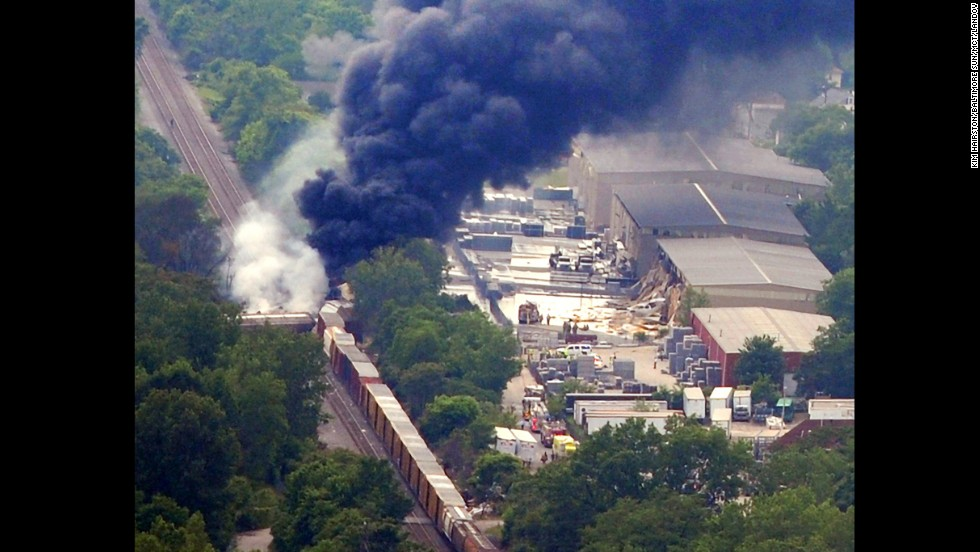
Fire: no
Smoke: yes